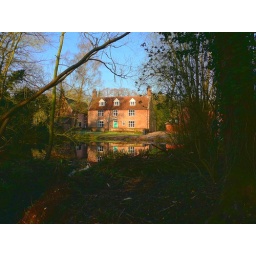
House viewed through the trees from Dunston Common.Hardly a breeze meant the water in the pond was really still.